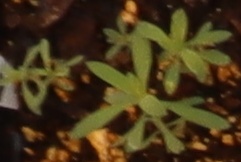
Label: Kochia